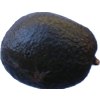
Label: black_avocado